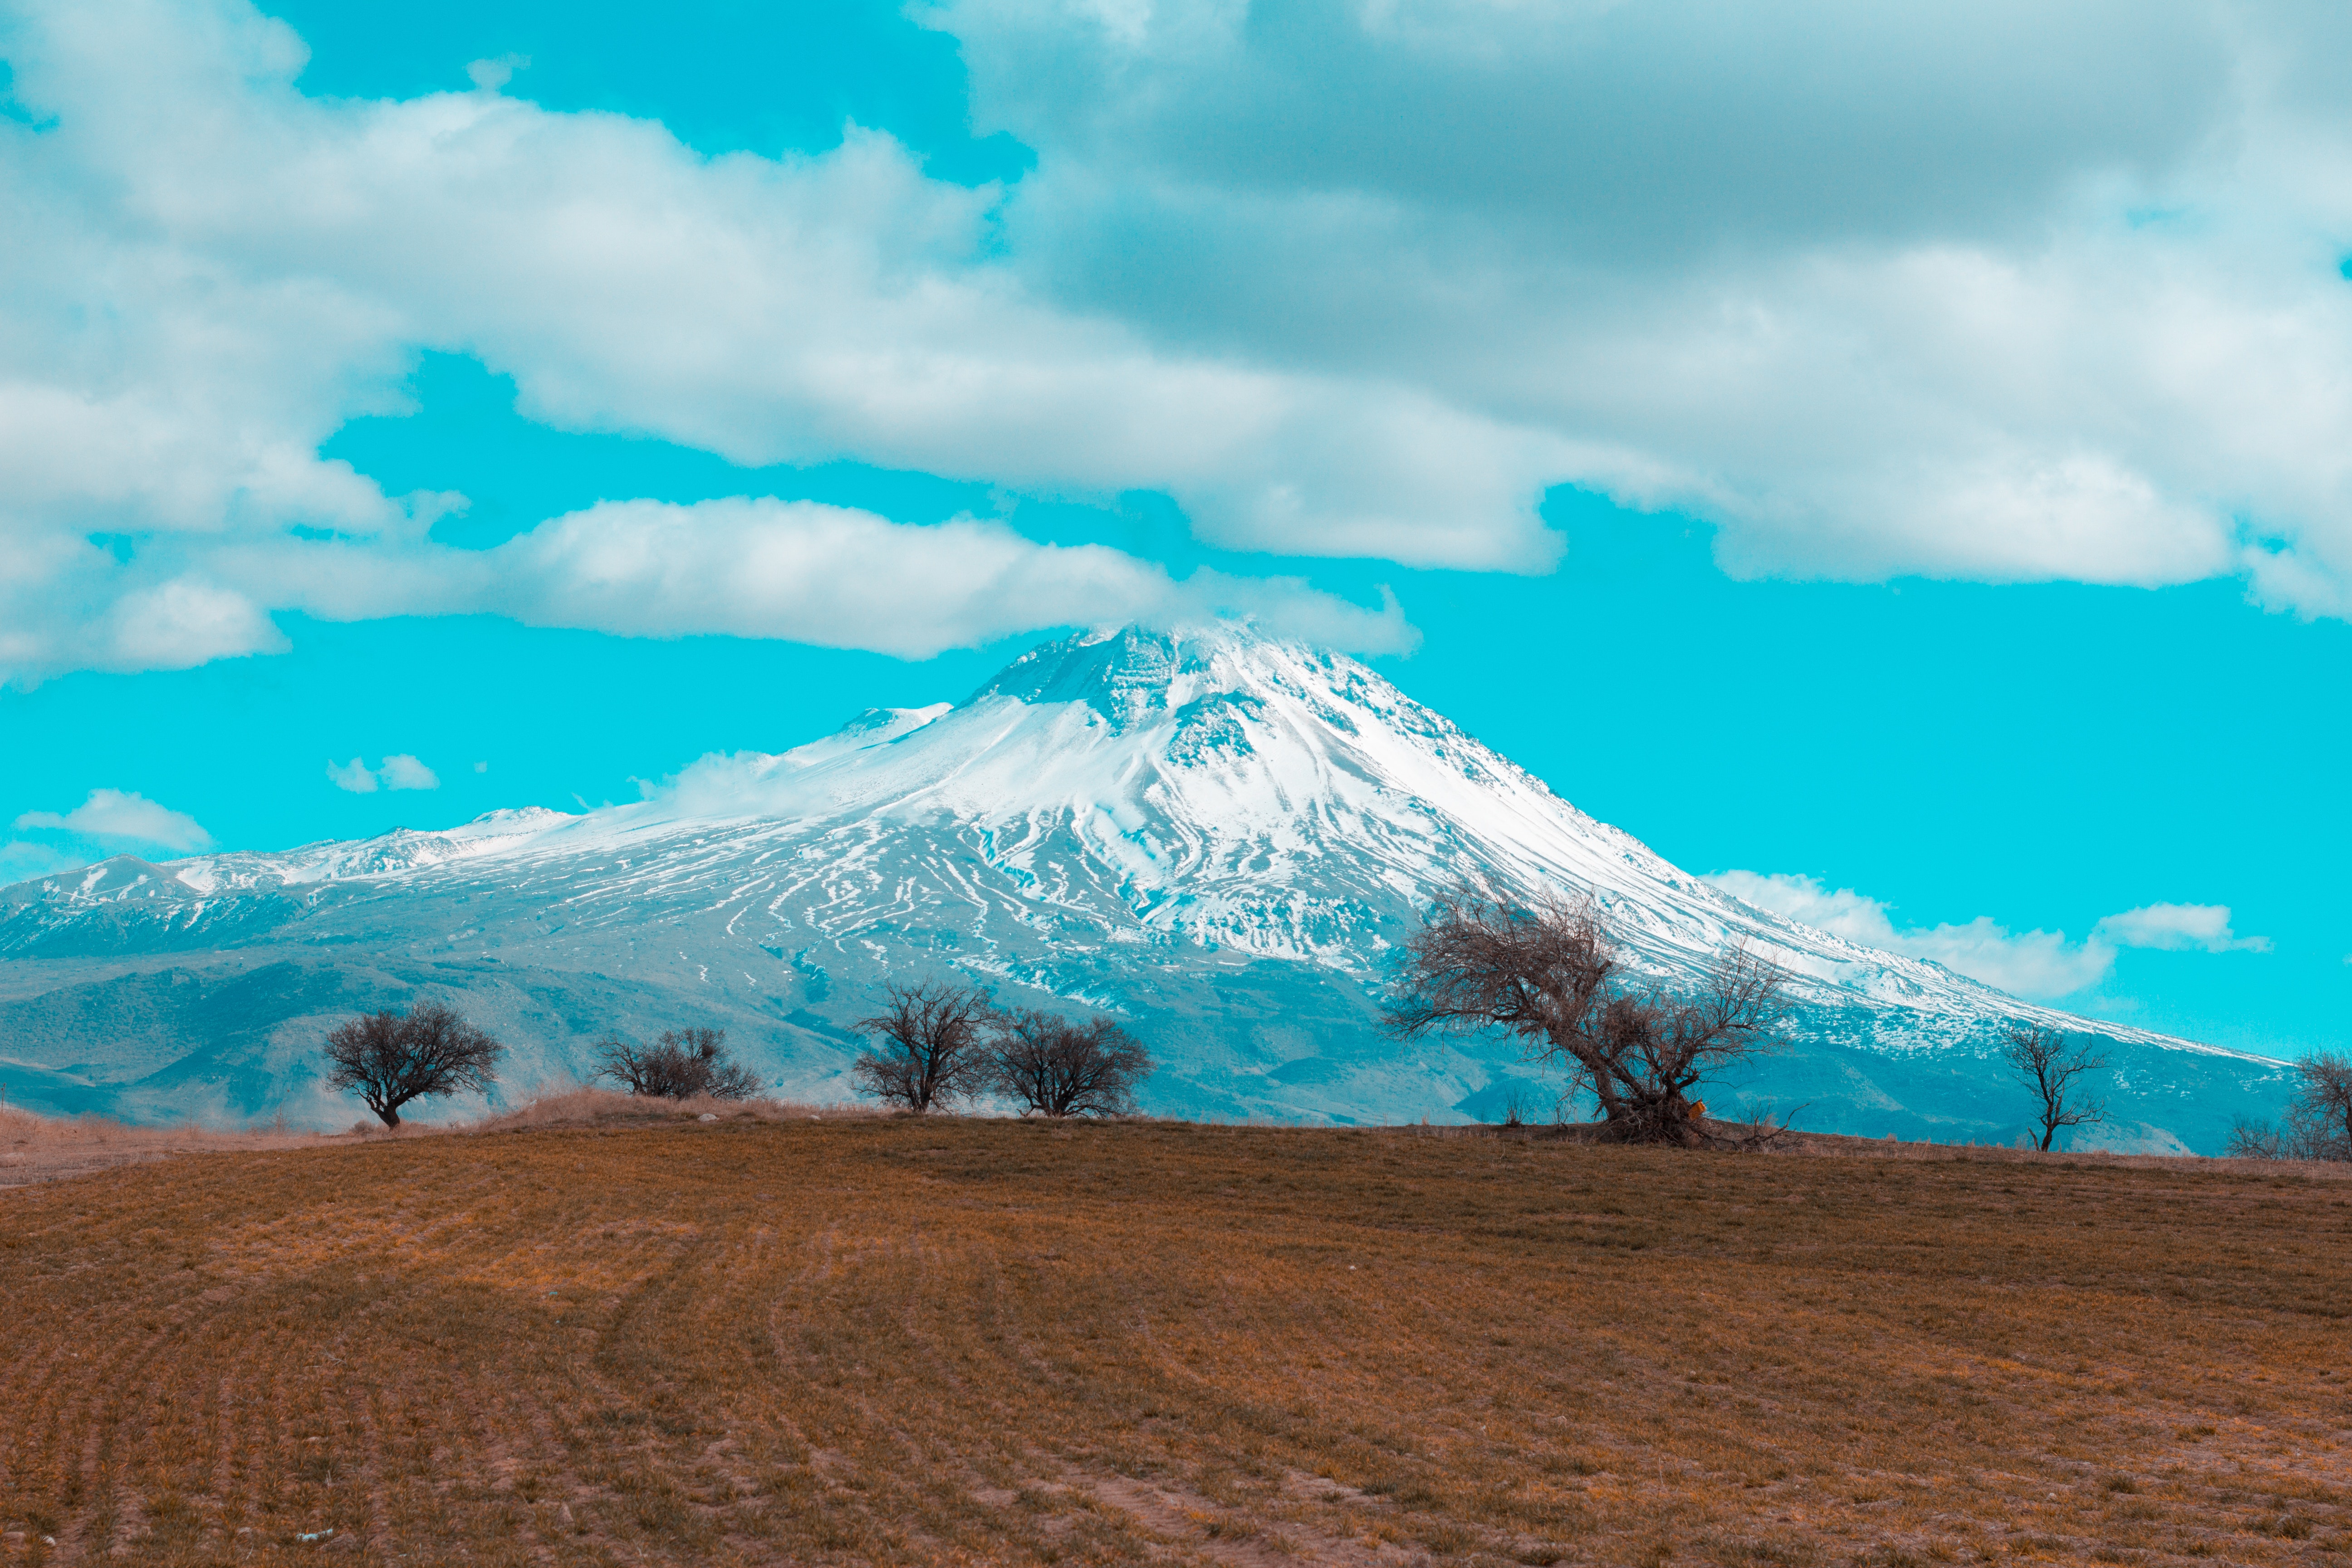
sky, mountainous landforms, stratovolcano, mountain, cloud, extinct volcano, hill, highland, volcanic landform, mountain range, tree, shield volcano, landscape, plain, geological phenomenon, cinder cone, grassland, volcanic field, volcano